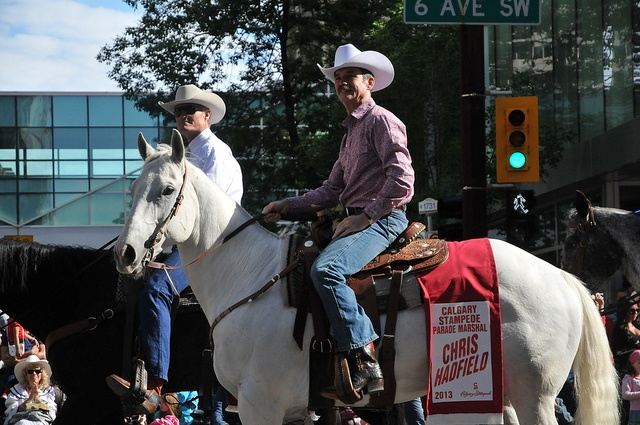
Two men are riding down the street on horses.
The riders are walking their horses on the parade route.
Two men in cowboy hats riding horses on the street
Two men who are riding horses next to each other.
a couple of men ride on some horses